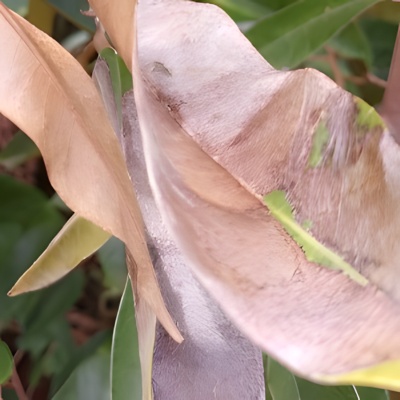
Label: Leaf_Rhizoctonia